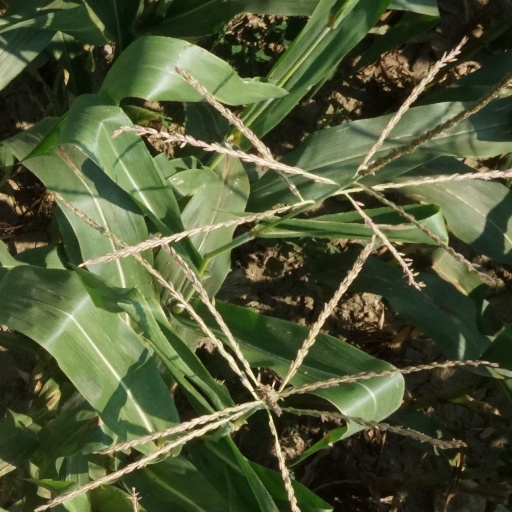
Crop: maize; corn